Energy development

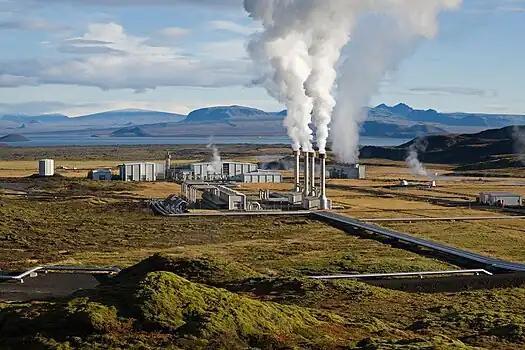
Steam rising from the Nesjavellir Geothermal Power Station in Iceland

The economics of new nuclear power plants is a controversial subject, since there are diverging views on this topic, and multibillion-dollar investments ride on the choice of an energy source. Nuclear power plants typically have high capital costs for building the plant, but low direct fuel costs. In recent years there has been a slowdown of electricity demand growth and financing has become more difficult, which affects large projects such as nuclear reactors, with very large upfront costs and long project cycles which carry a large variety of risks. In Eastern Europe, a number of long-established projects are struggling to find finance, notably Belene in Bulgaria and the additional reactors at Cernavoda in Romania, and some potential backers have pulled out. Where cheap gas is available and its future supply relatively secure, this also poses a major problem for nuclear projects.